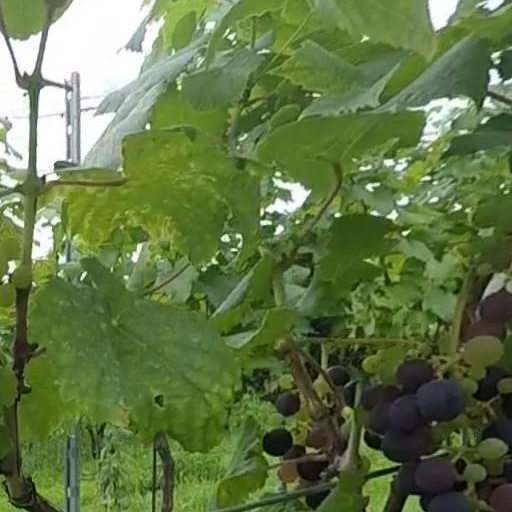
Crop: grape